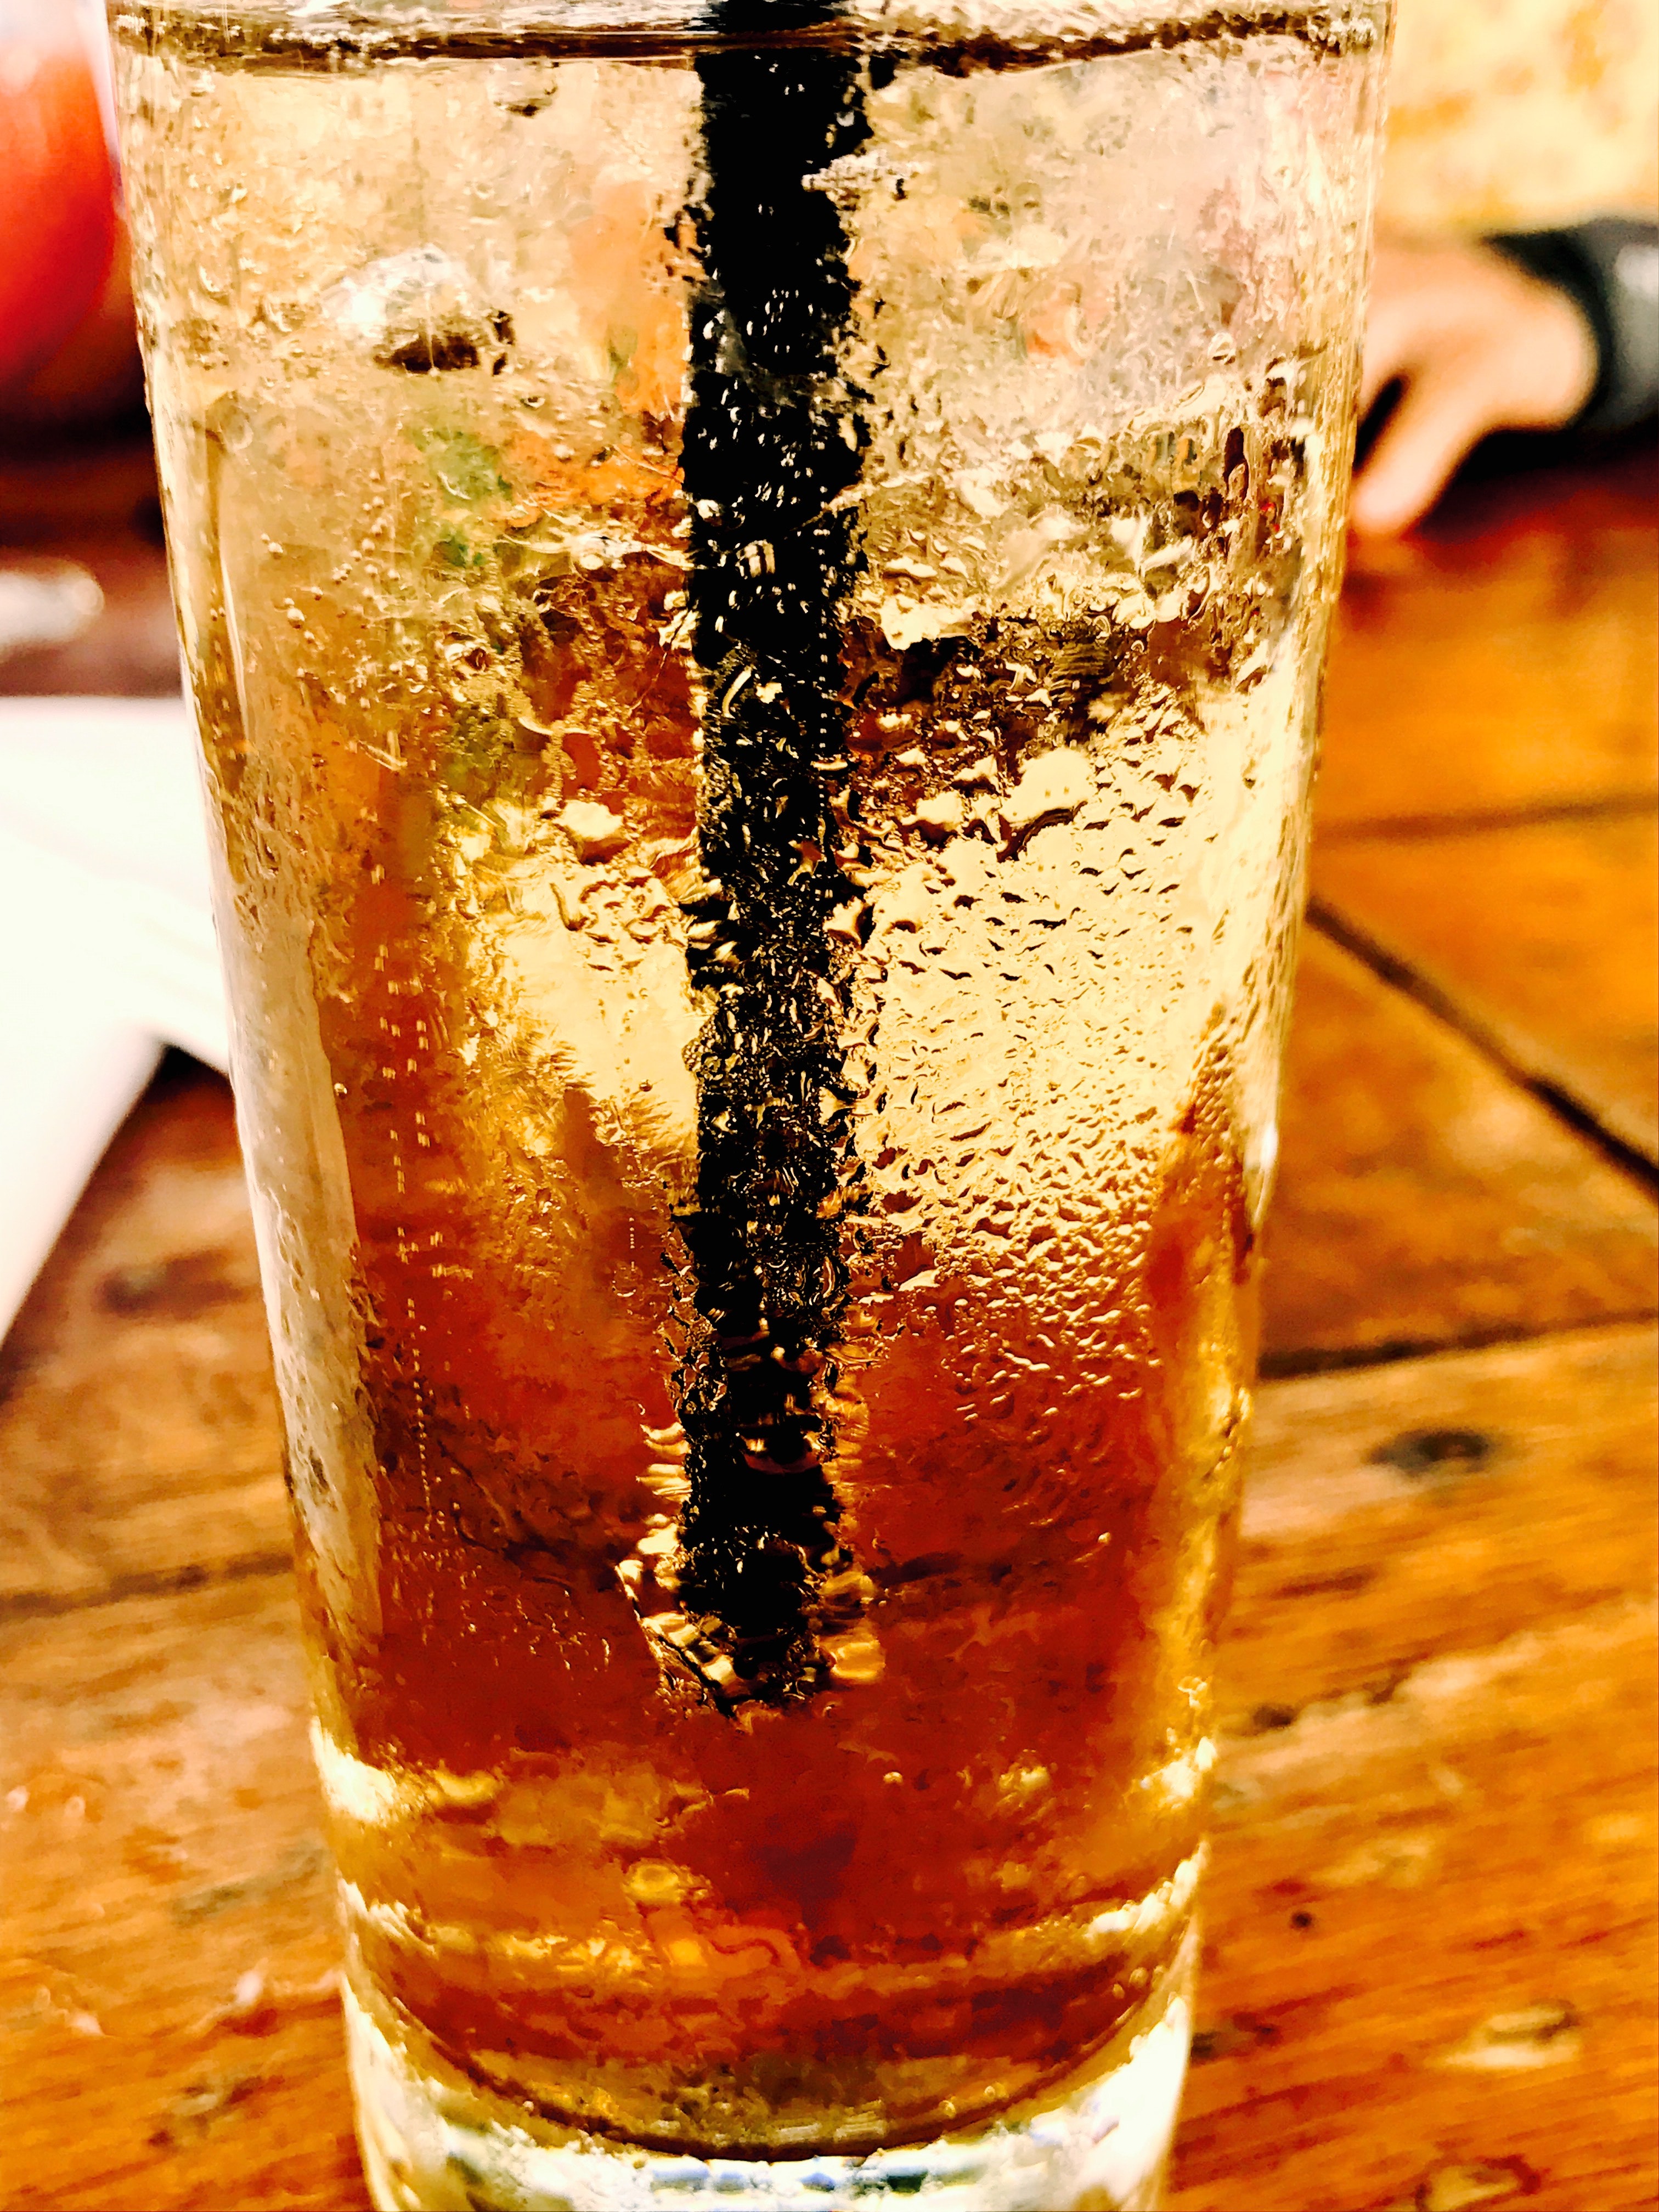
drink, beer glass, beer, alcoholic beverage, lager, pint glass, pint, beer cocktail, highball glass, distilled beverage, ale, cuba libre, alcohol, highball, fizz, long island iced tea, liqueur, Bia h i, boilermaker, Ice beer, italian soda, cocktail, wheat beer, Pimm's, Paulaner hefeweizen, non alcoholic beverage, cider, champagne cocktail, soft drink